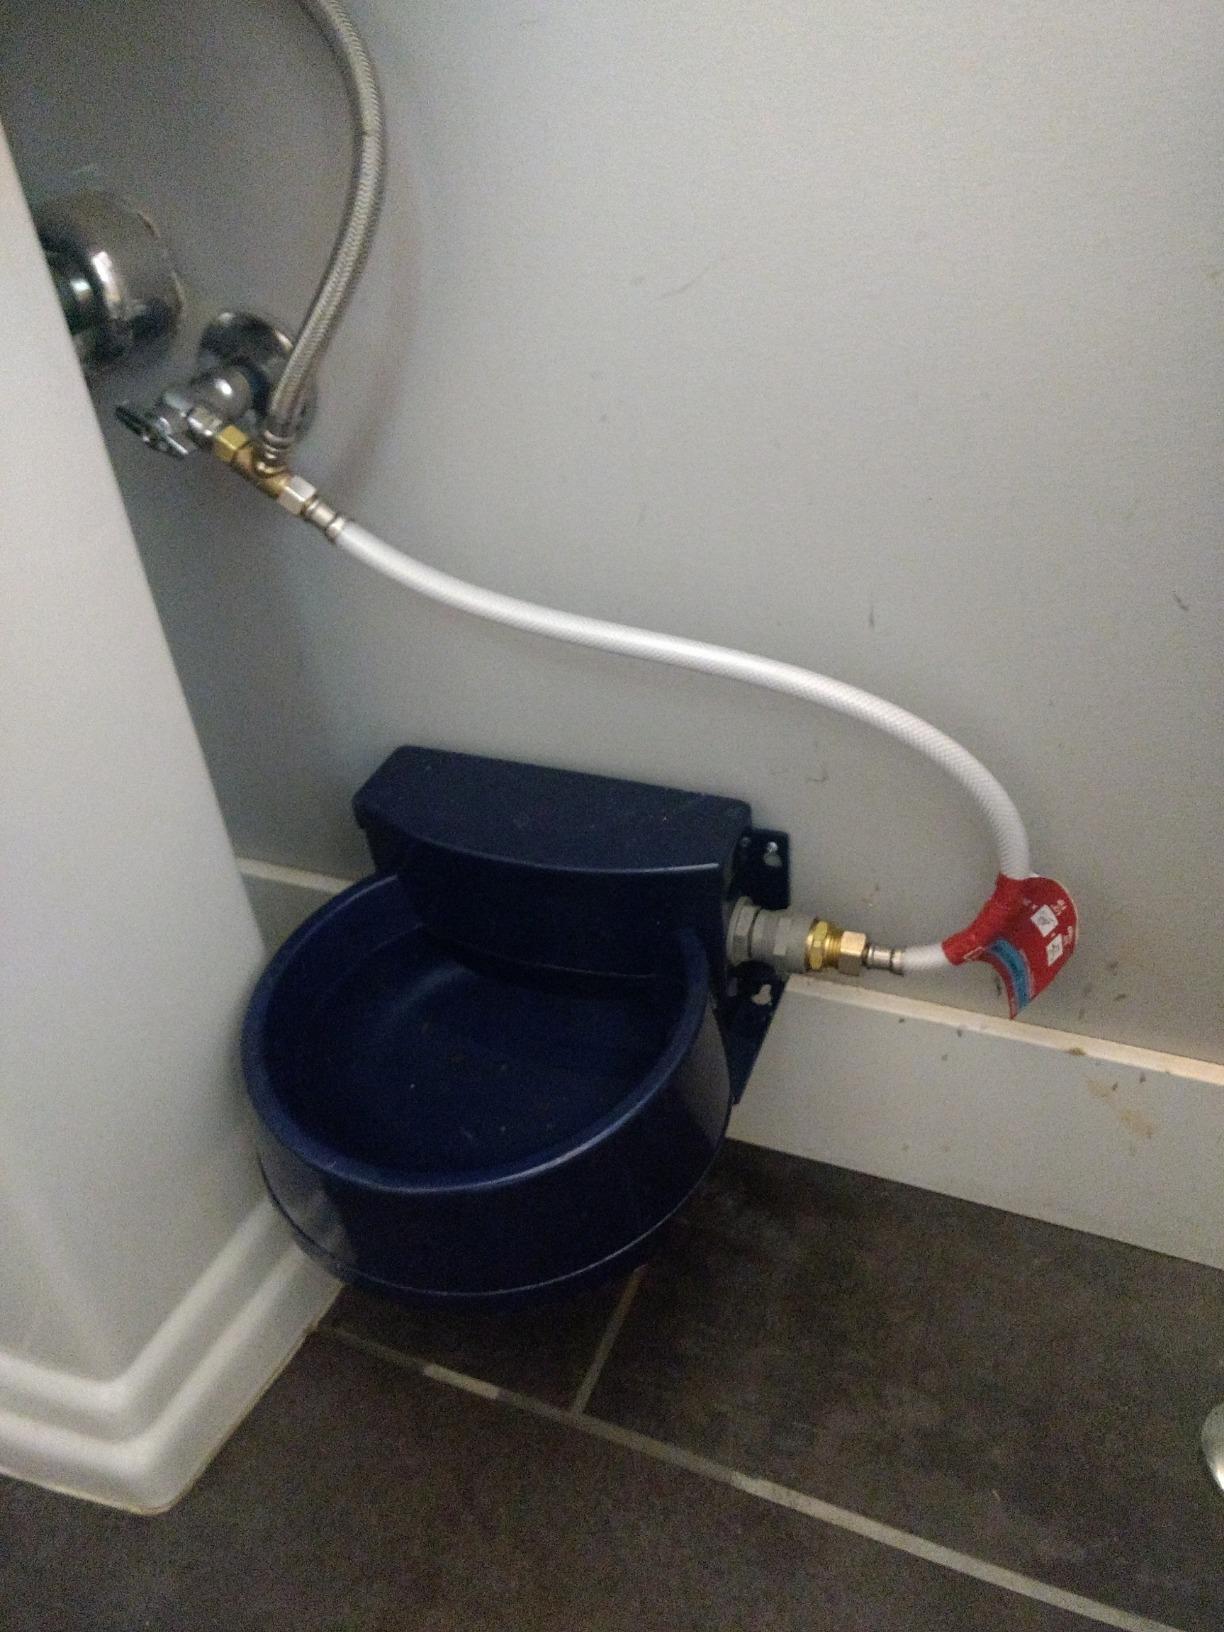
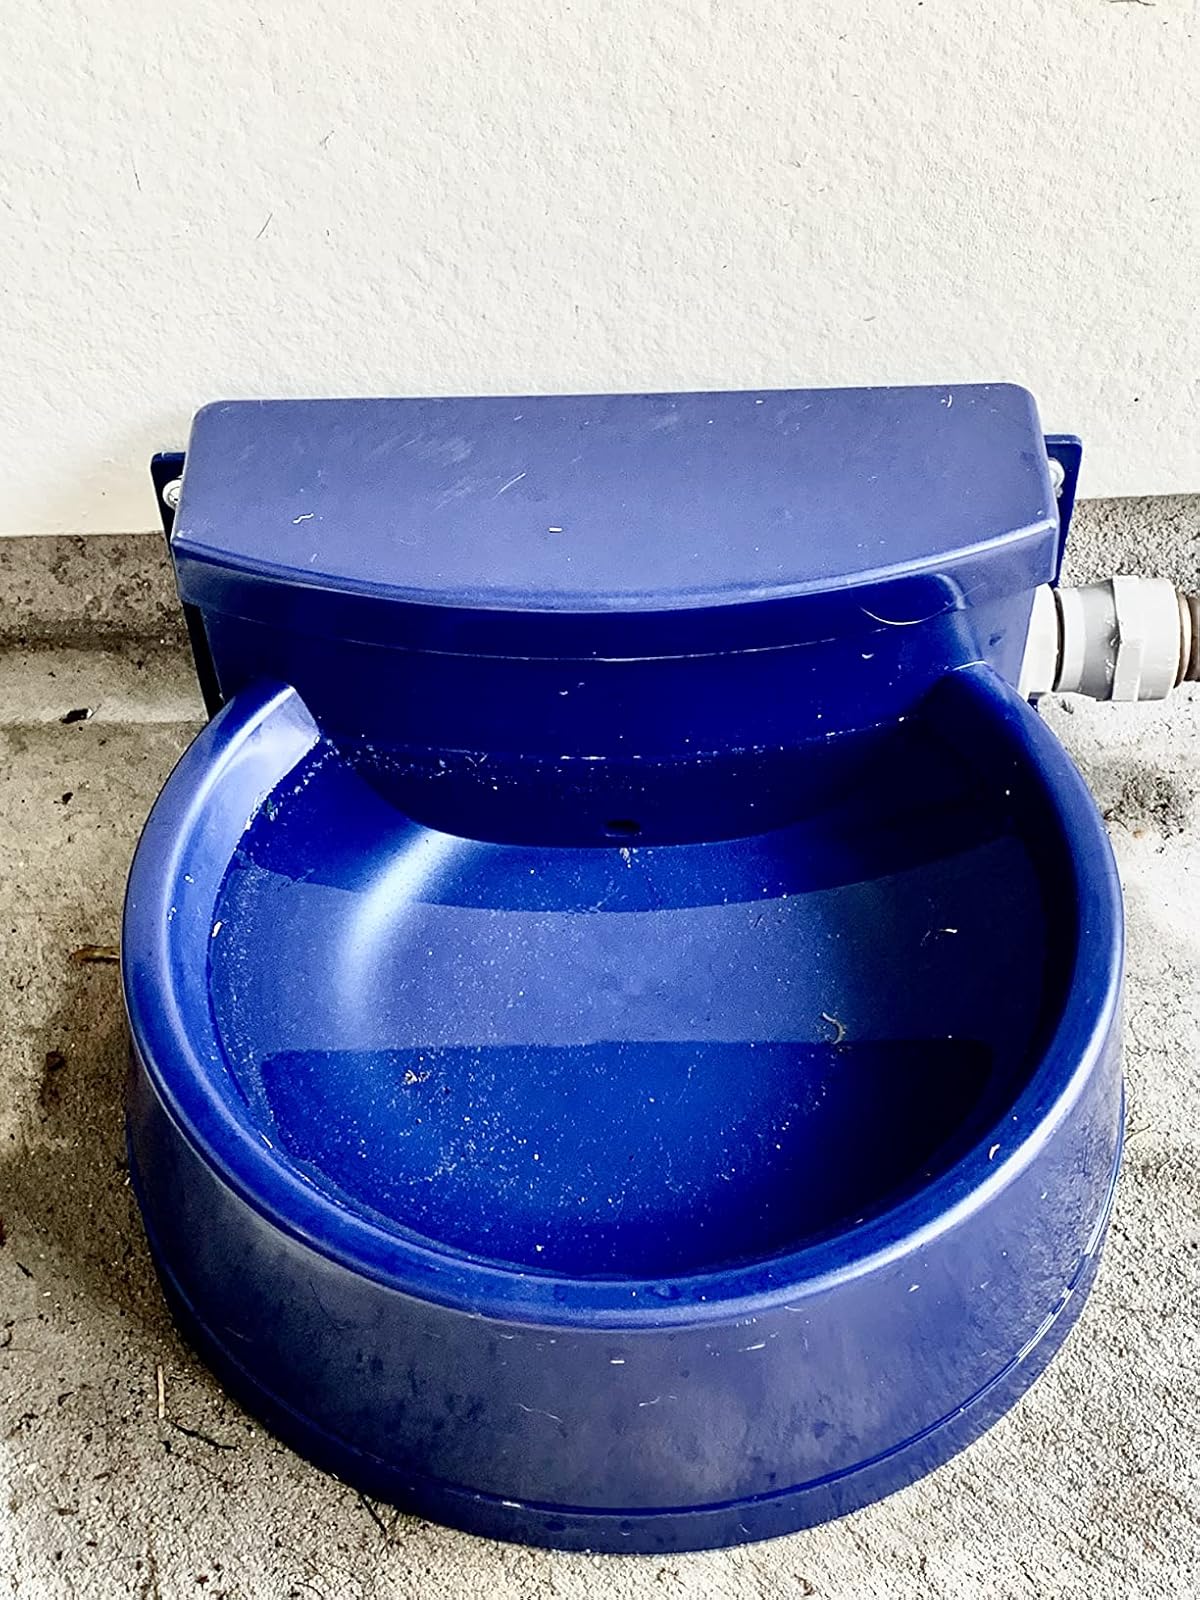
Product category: items_bowl
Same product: yes